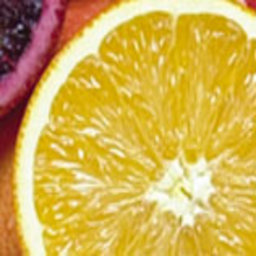
Label: peels